Jean-Charles Persil

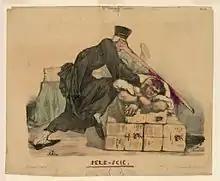
An 1832 cartoon depicting Persil attacking the editor of "La Caricature" with his huge saw-like nose

He protested against the ordinances of Charles X of France, and supported making the Duke of Orleans Lieutenant-General of the kingdom.